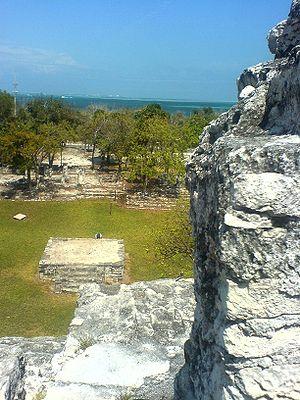
Cancún est une ville mexicaine située dans l'État du Quintana Roo, au nord-est de la Péninsule du Yucatán. Ayant connu une transformation remarquable en seulement quelques années, Cancún est désormais une ville célèbre mondialement pour son activité touristique très importante. D'après le recensement de 2015, elle compte 743 626 habitants, pour une superficie de 1978,75 km².